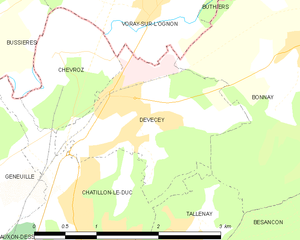
Devecey est une commune française située dans le département du Doubs en région Bourgogne-Franche-Comté.